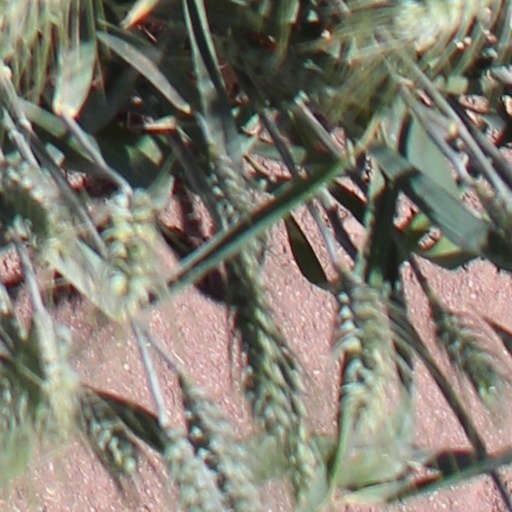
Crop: wheat